Atthakatha

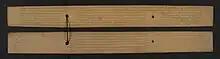
Palm-leaf manuscript containing bi-lingual Atthakatha, with Pali text and Sinhalese translation. Sri Lanka, 1756. British Library

Aṭṭhakathā (Pali for explanation, commentary) refers to Pali-language Theravadin Buddhist commentaries to the canonical Theravadin Tipitaka. These commentaries give the traditional interpretations of the scriptures. The major commentaries were based on earlier ones, now lost, in Prakrit and Sinhala, which were written down at the same time as the Canon, in the last century BCE. Some material in the commentaries is found in canonical texts of other schools of Buddhism, suggesting an early common source.